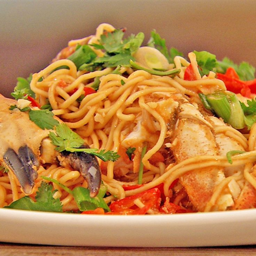
if you like food , try this recipe from chef .